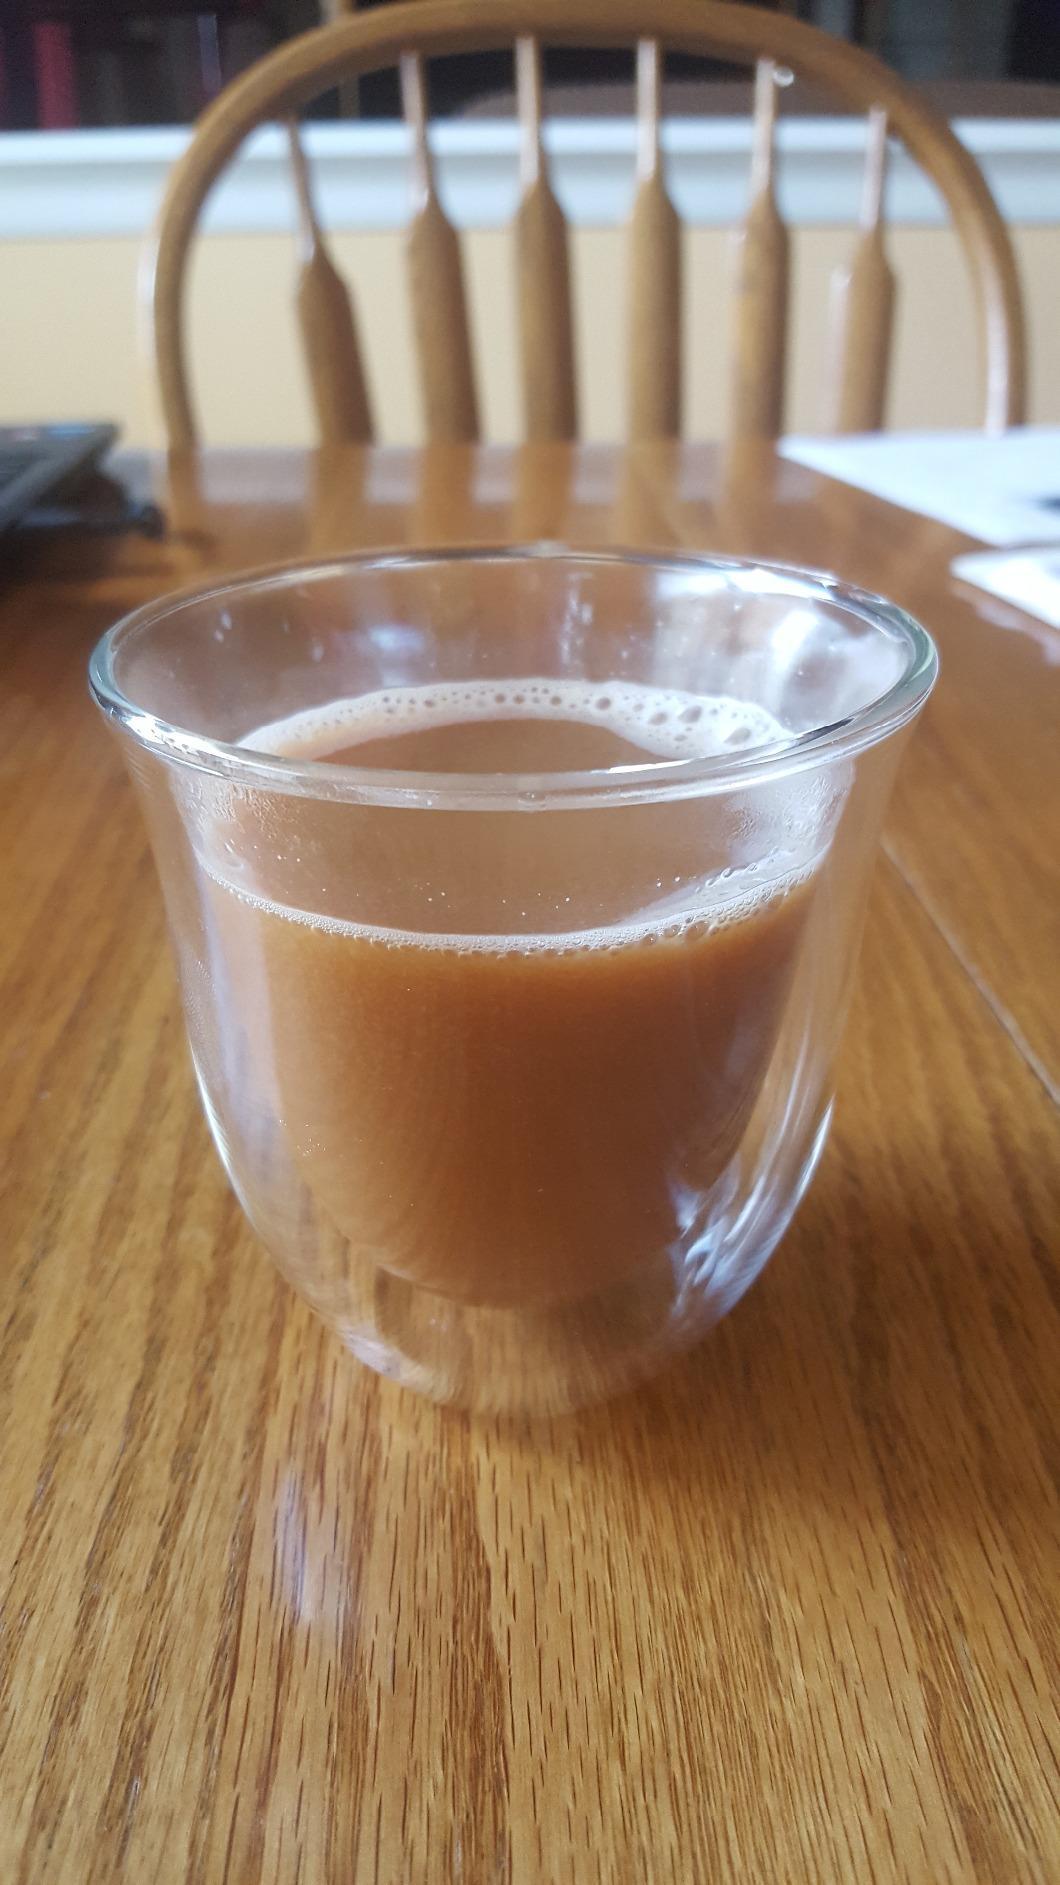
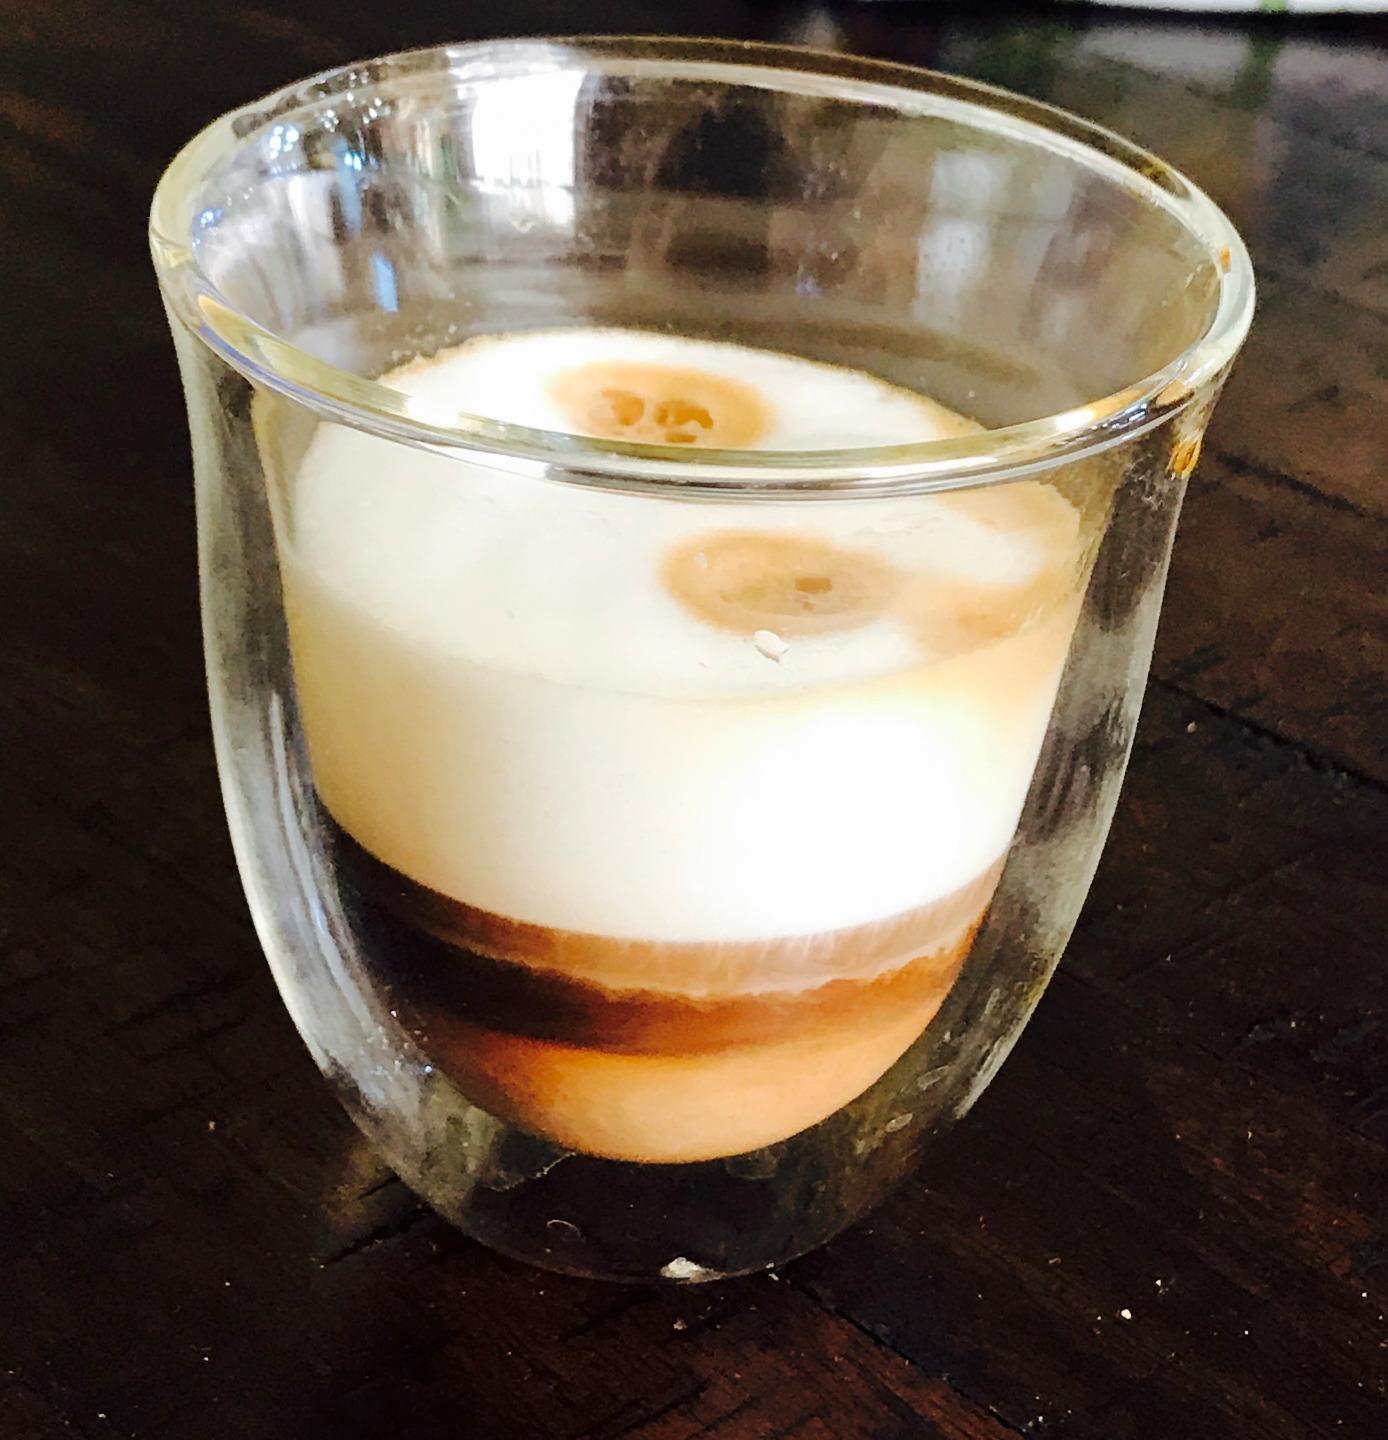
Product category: items_mug
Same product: yes